Kaloyan Nunatak

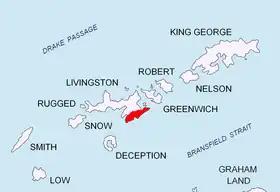
Location of Tangra Mountains on Livingston Island in the South Shetland Islands.

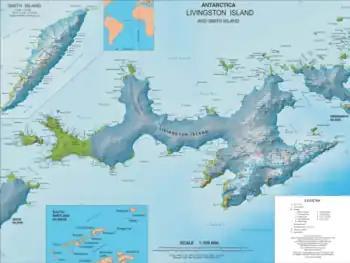
Topographic map of Livingston Island and Smith Island.

Kaloyan Nunatak (pronounced ka-lo-'ya-nov 'nu-na-tak\) is a conspicuous nunatak in the Tangra Mountains. It is named after Czar Kaloyan of Bulgaria, 1197-1207 AD.